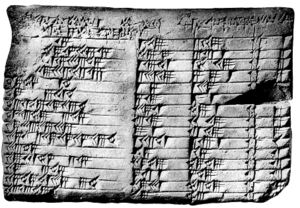
Videnskabshistorie / Videnskab i oldtiden / Mesopotamien
Sumerisk lertavle, kendt som Plimpton 322, som viser nogle pythagoræiske tal.
Videnskabshistorie er en akademisk disciplin, der beskæftiger sig med videnskabernes opståen og udvikling. Målet er at beskrive hver enkelt videnskabs historie og erkendelsesmæssige udvikling. De første videnskabelige landvindinger opnåede man inden for naturvidenskab og lægevidenskab, og disse områder dominerer derfor den ældre del af videnskabshistorien. Gennem nyere tid er også de tekniske videnskaber, samfundsvidenskaberne og humanioraen blevet studieemner for videnskabshistorikerne.